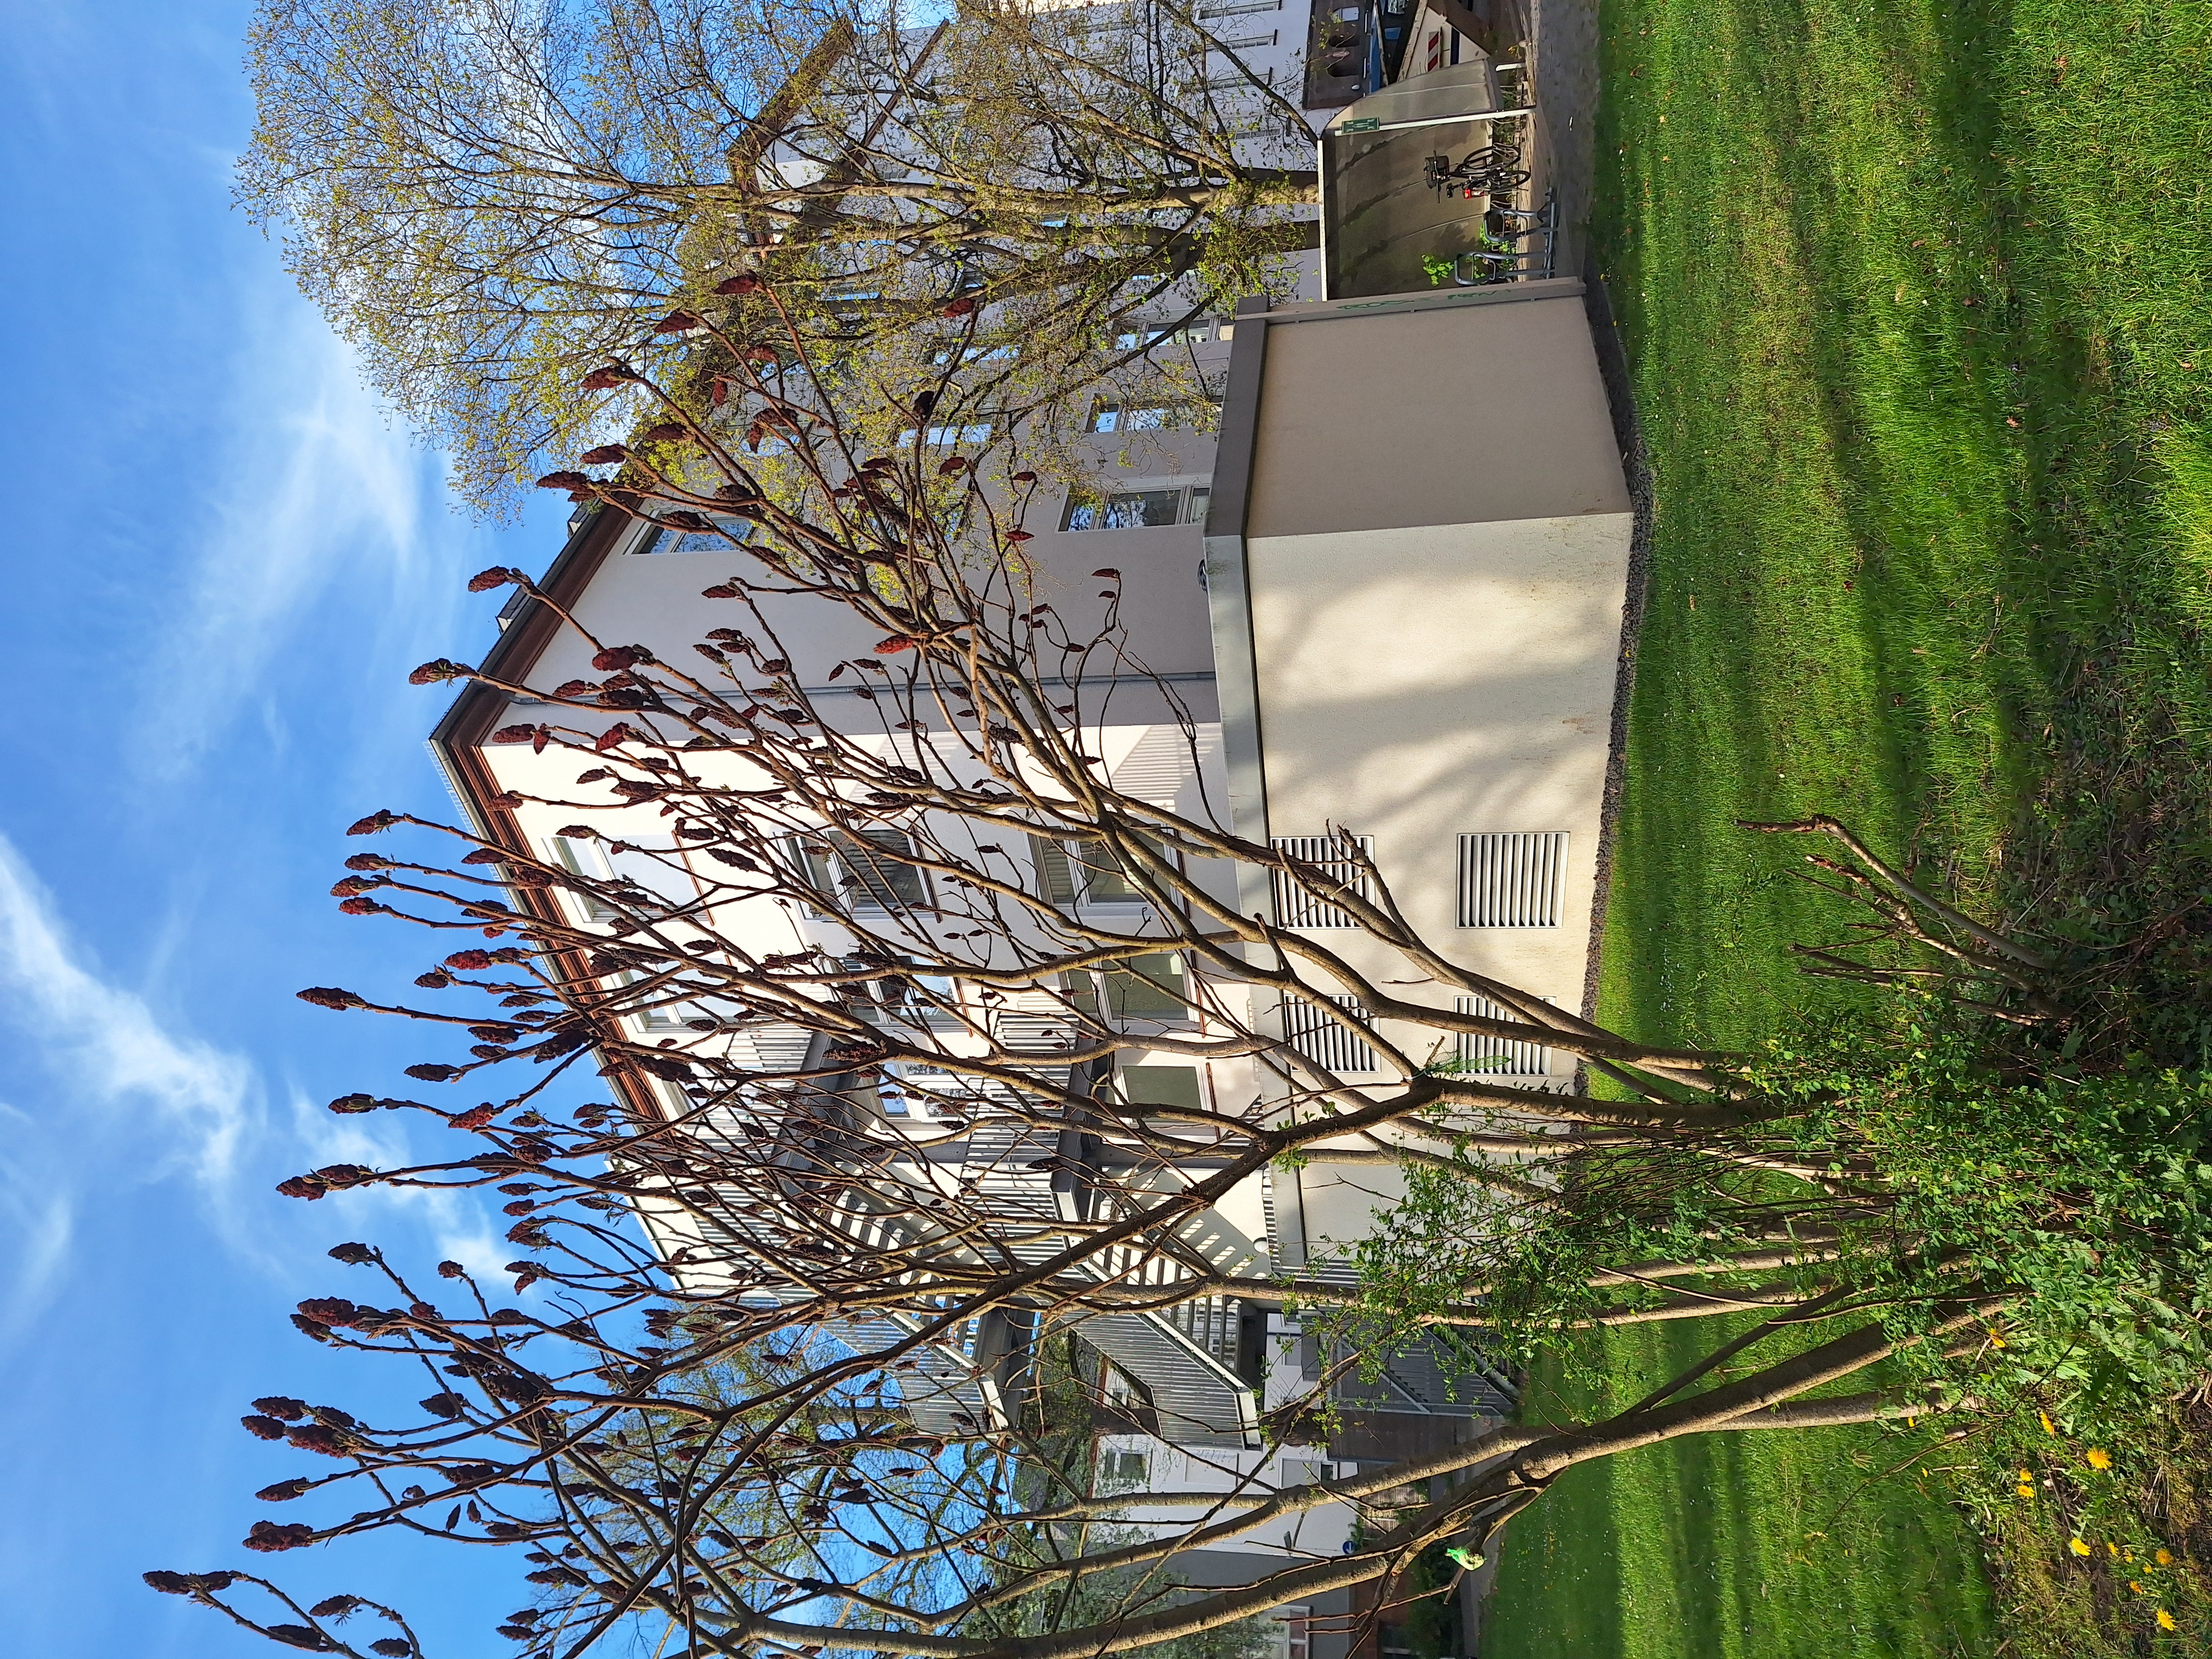
Building: Robert-Koch-Straße 4